Ahmed El Amrani

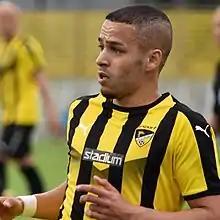
El-Amrani with FC Honka in 2018.

Ahmed El Amrani (born 16 February 1992) is a Norwegian footballer who currently plays for Hønefoss.